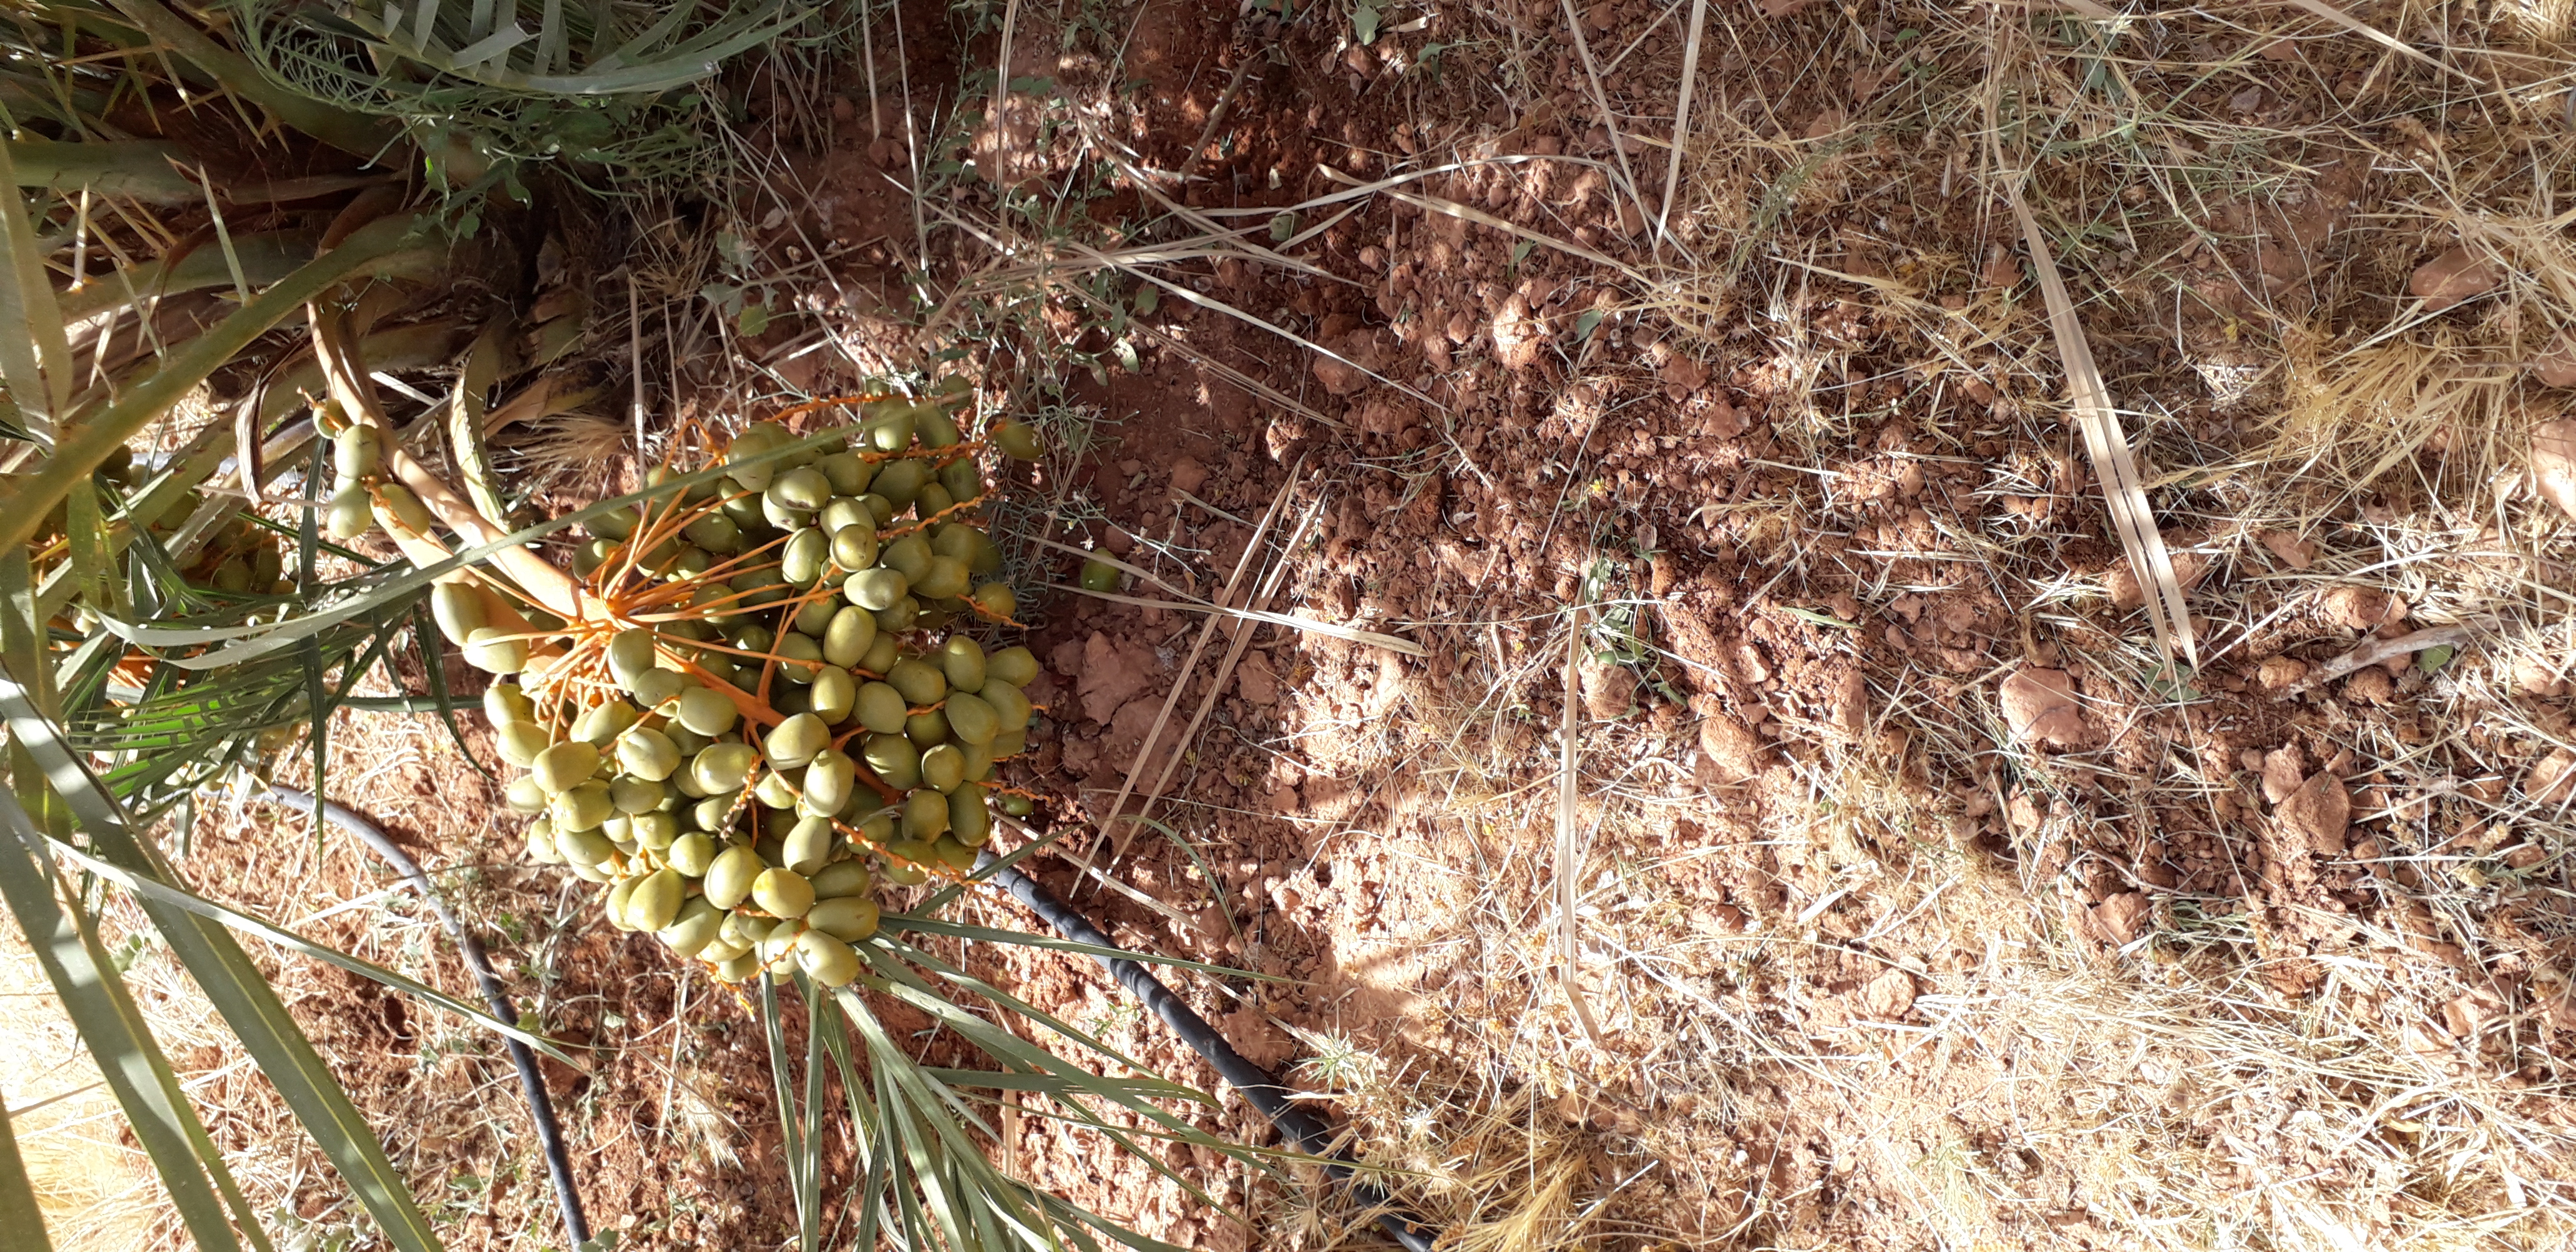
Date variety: Boufagous